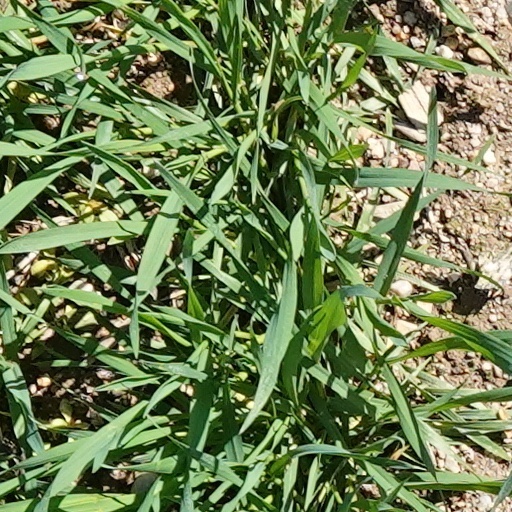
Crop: wheat